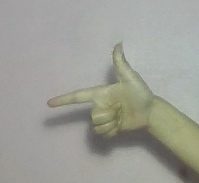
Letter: yaa